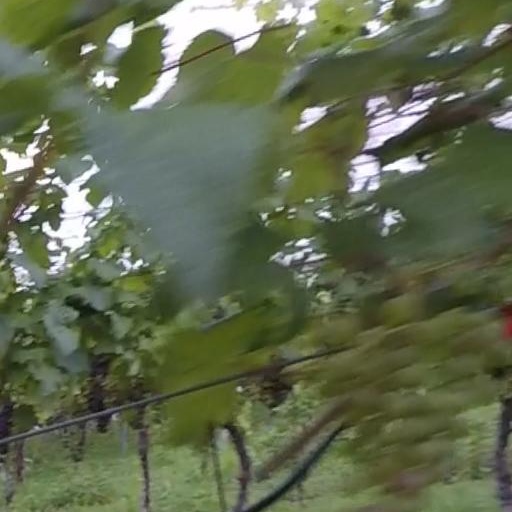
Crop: grape